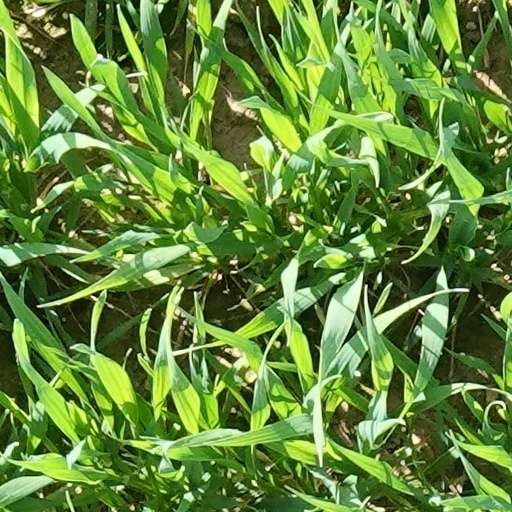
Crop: wheat